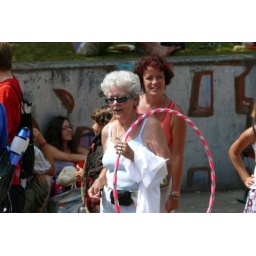
hula hoop - juggling in pink ejc karlsruhe 2008